Question: Please indicate a possible affordance area of the boxing_punching_bag that can be used for hitting
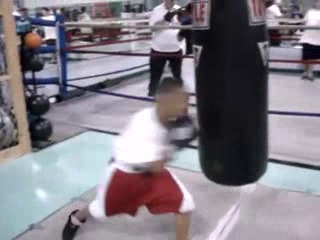
Answer: [197.5, 4, 270.5, 182]